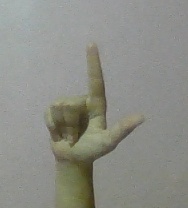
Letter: laam